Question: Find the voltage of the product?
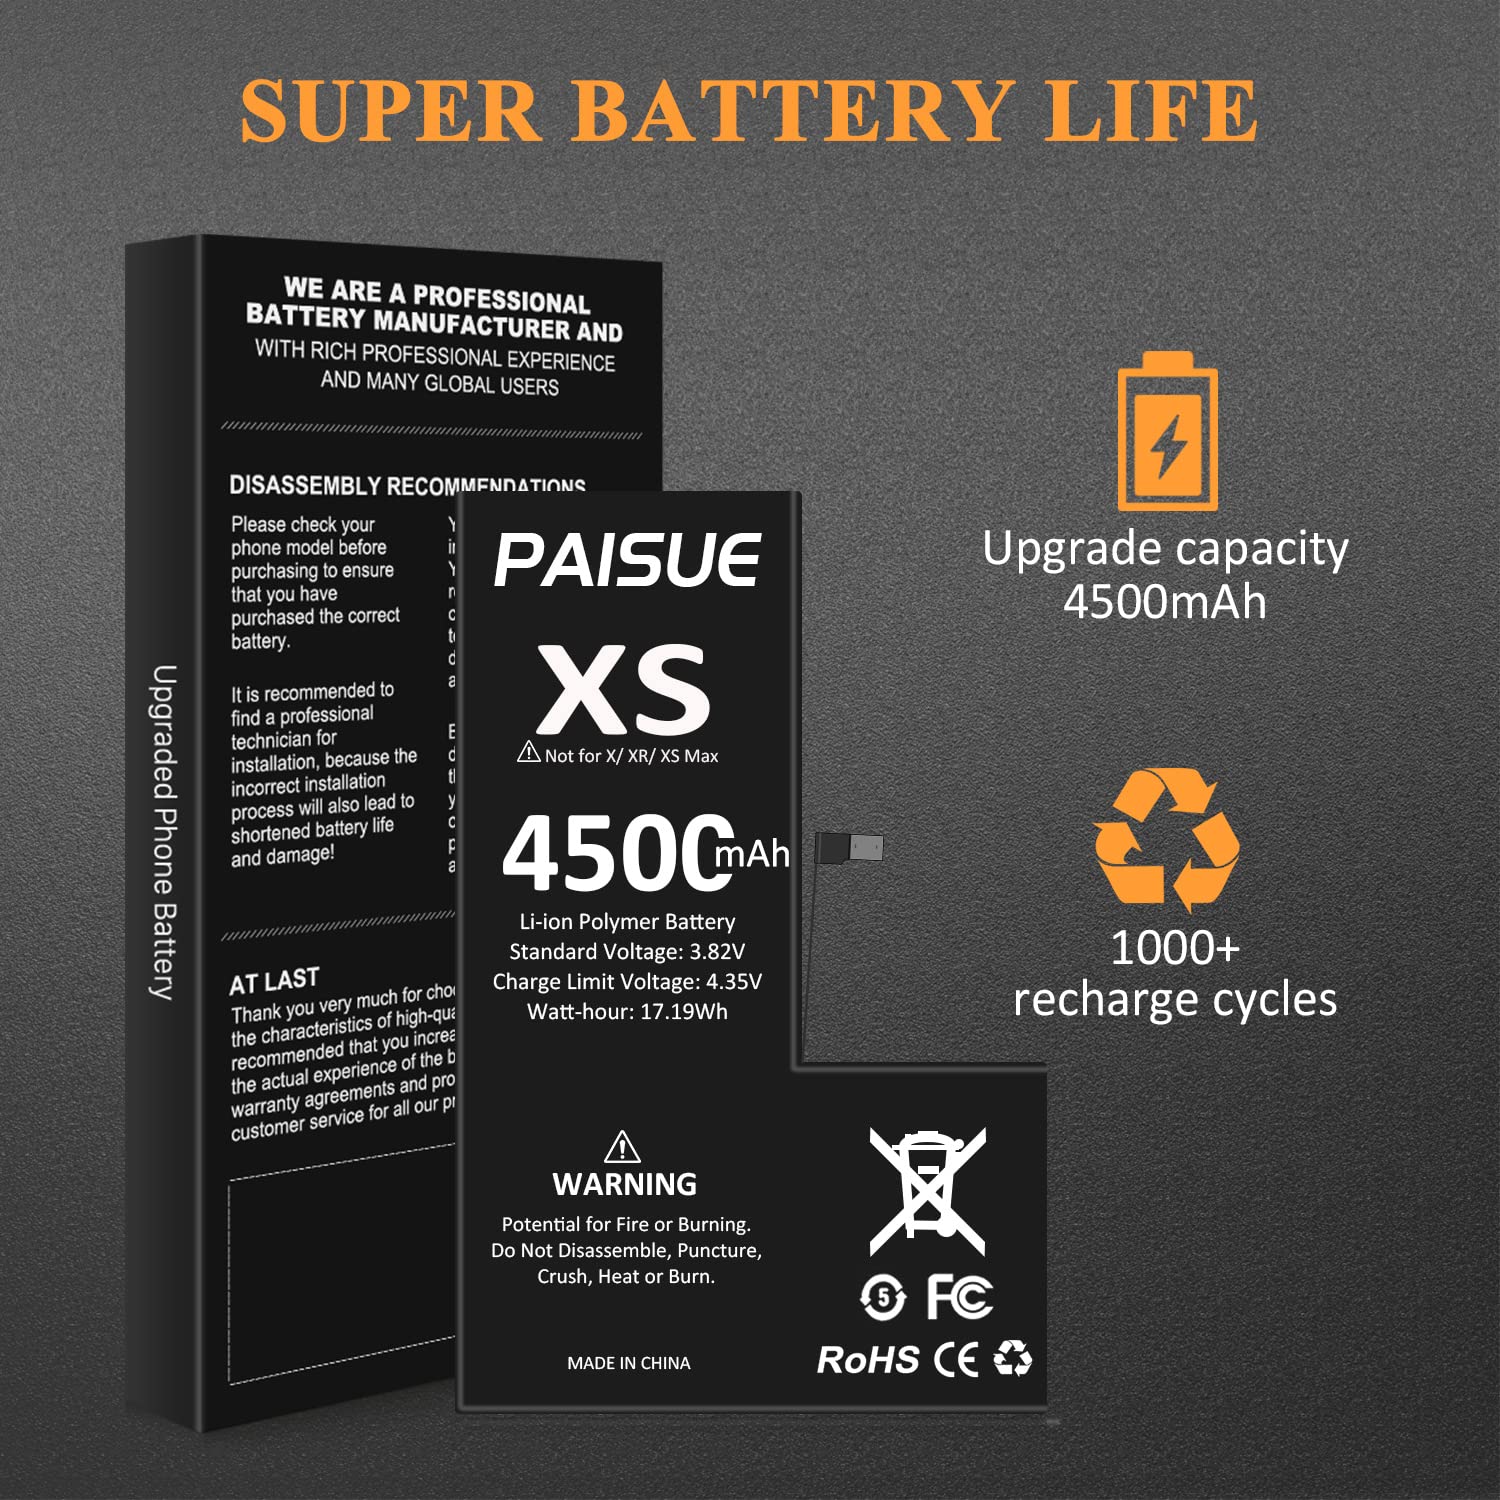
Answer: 3.82 volt